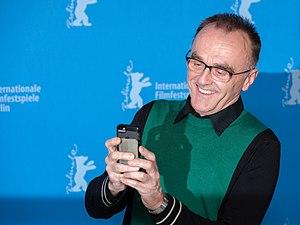
Danny Boyle, de son vrai nom Danny Francis Boyle [ˈdæni bɔɪl], né le 20 octobre 1956 à Radcliffe, Grand Manchester, en Angleterre, au, est un réalisateur, producteur et scénariste anglais d'origine irlandaise.
Kelly Macdonald est une actrice britannique née le 23 février 1976 à Glasgow en Écosse. Après avoir répondu à un casting ouvert, elle fait des débuts remarqués en incarnant une jeune adolescente délurée dans la comédie noire Trainspotting en 1996. En 2001, elle fait partie de la prestigieuse casting de Gosford Park de Robert Altman, qui obtient de nombreuses distinctions notamment pour la distribution. C'est toutefois à la télévision qu'elle obtient des rôles importants avec Della Smith dans la mini-série Jeux de pouvoir et surtout Gina dans le téléfilm Rencontre au sommet, qui lui vaut d'obtenir un Emmy Award.